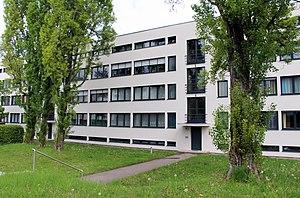
Ludwig Mies van der Rohe est un architecte allemand naturalisé américain, né le 27 mars 1886 à Aix-la-Chapelle et mort le 17 août 1969 à Chicago.